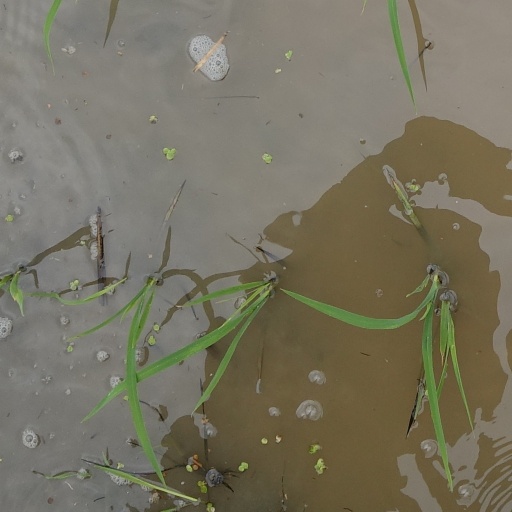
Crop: rice